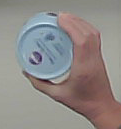
Product: nivea_baby